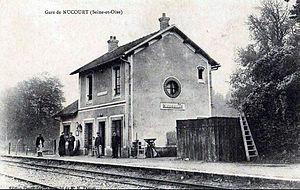
La ligne de Valmondois à Marines est une ancienne ligne de chemin de fer secondaire à voie métrique de 22 km de longueur. Elle reliait les communes de Valmondois et de Marines dans le département du Val-d'Oise en traversant la plaine du Vexin.